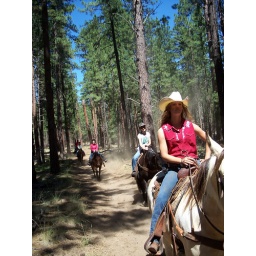
Led by the red shirt wrangler girl, the white shaq posse was always just behind us. So BONANZA......